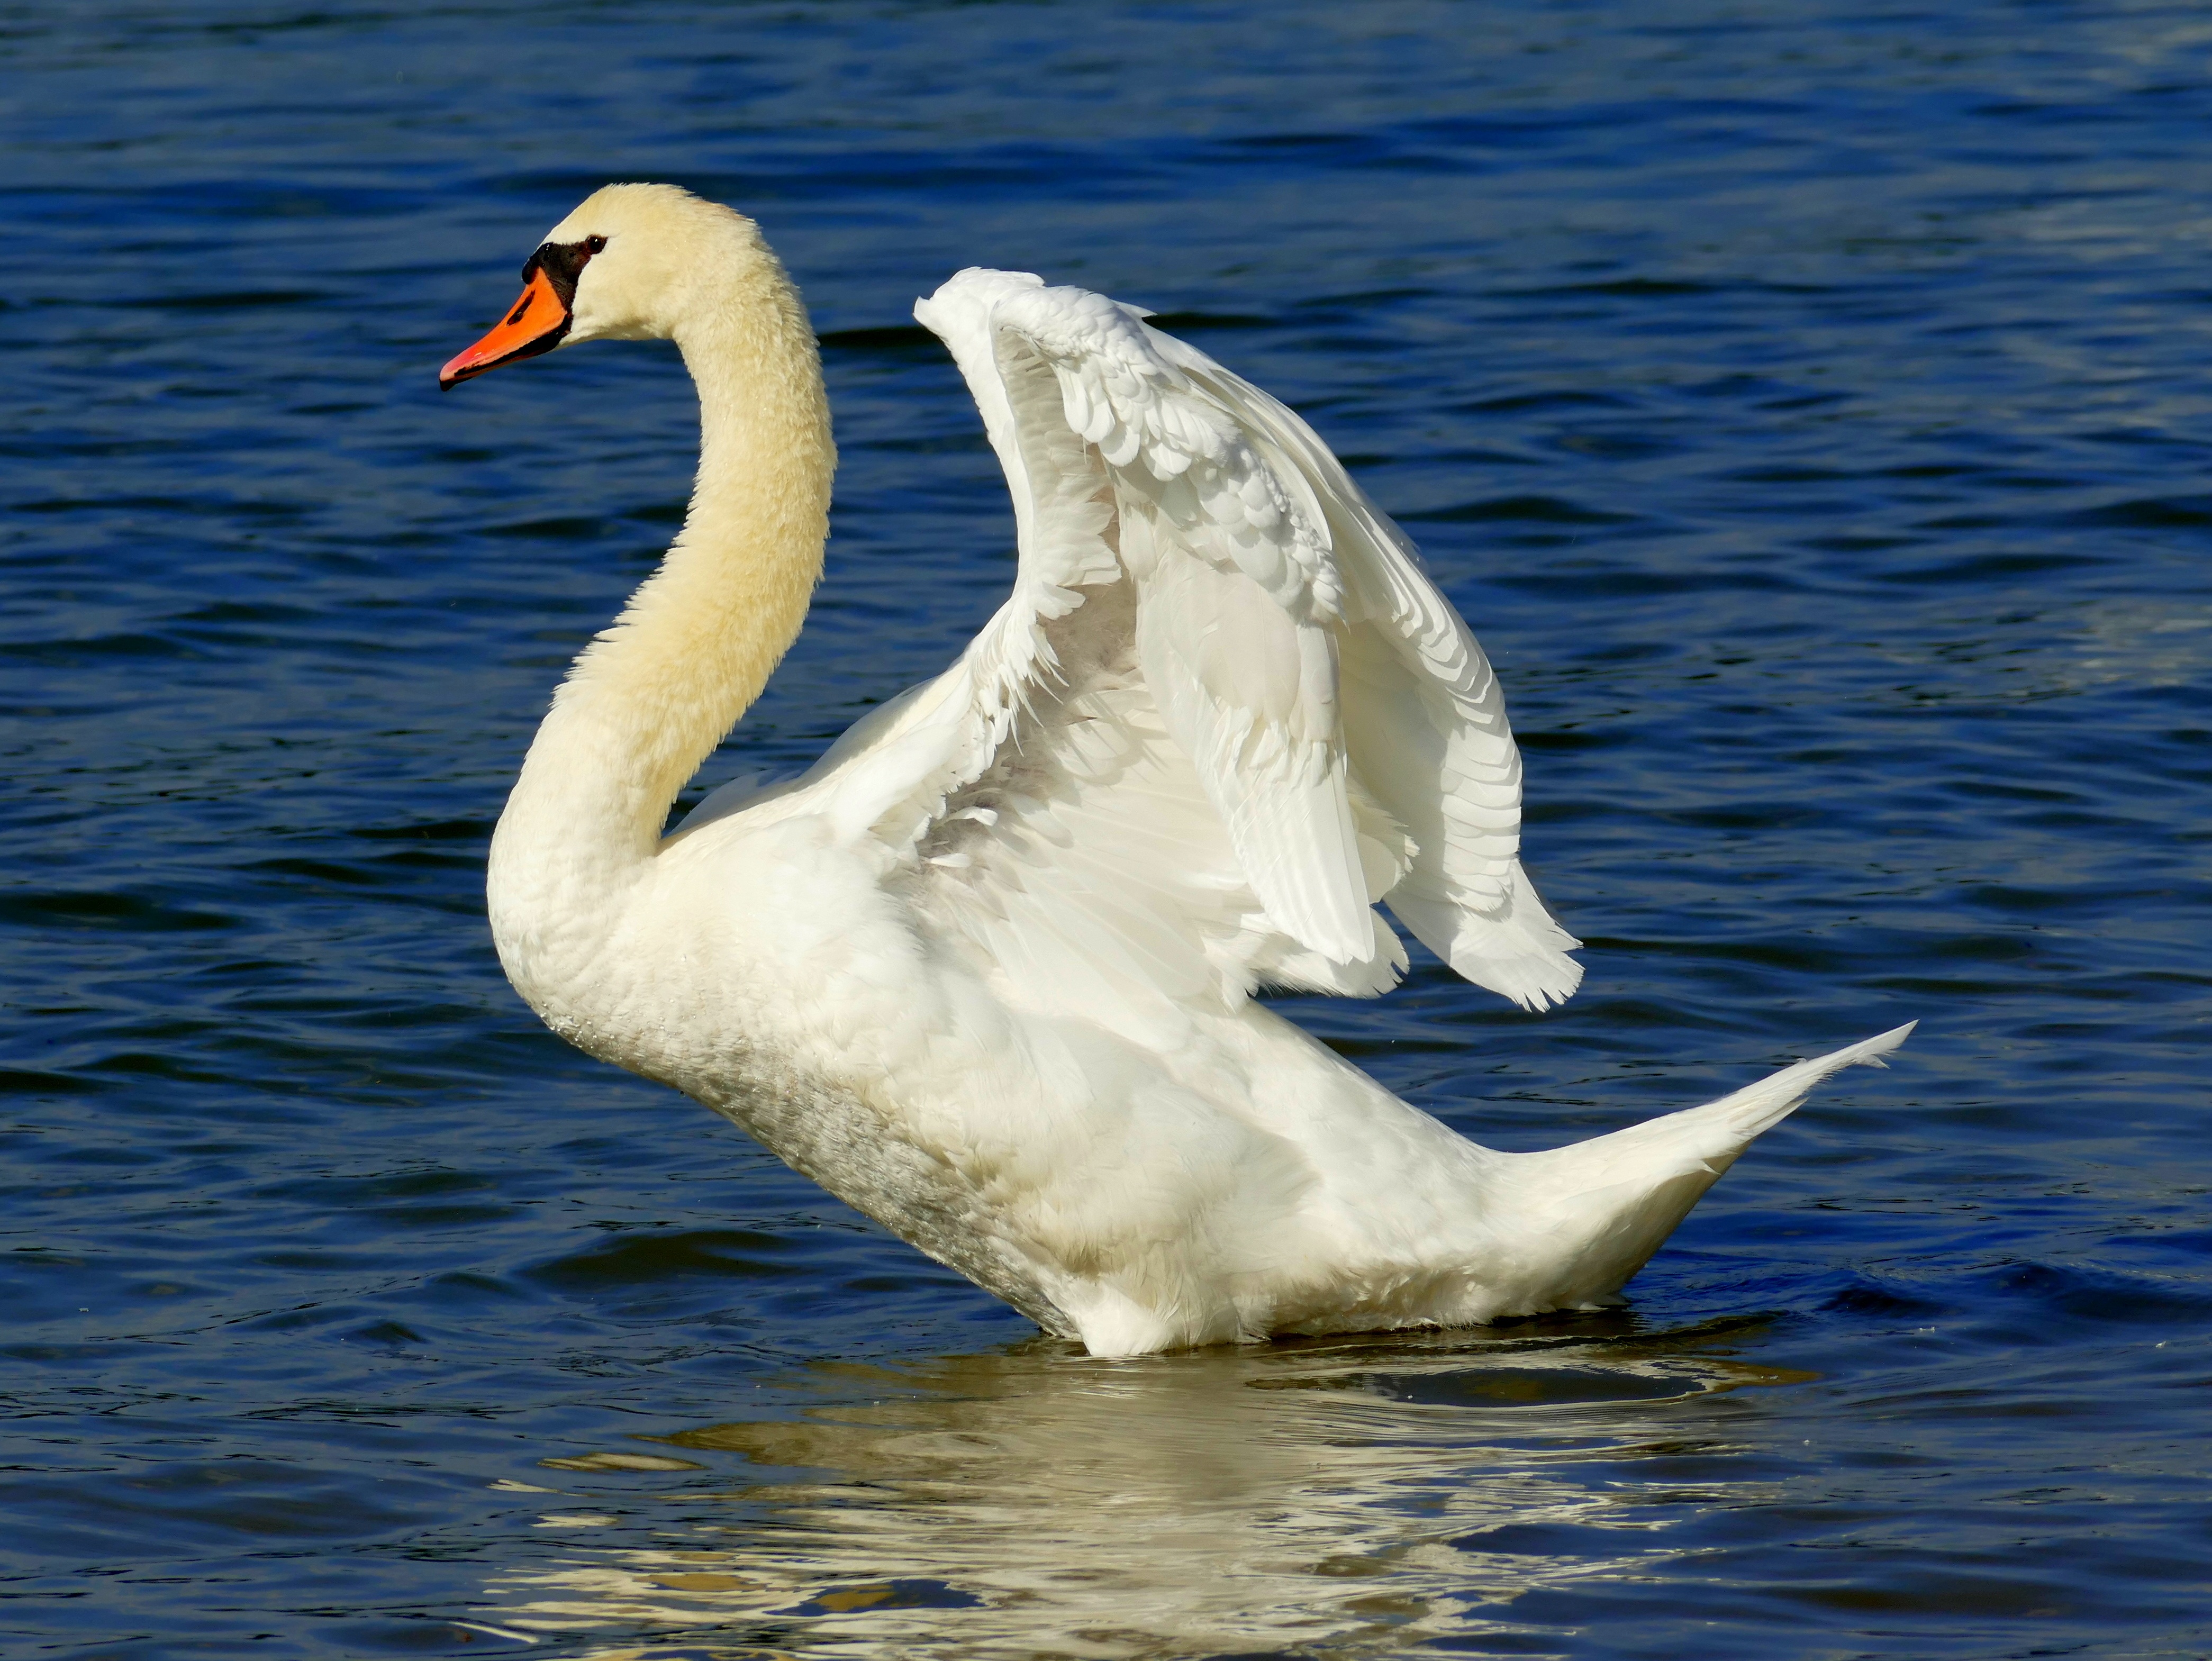
water, nature, bird, wing, white, river, beak, feather, birds, swan, animals, swans, vertebrate, beautiful, waterfowl, water bird, animal world, sachsen, rhine, ducks geese and swans